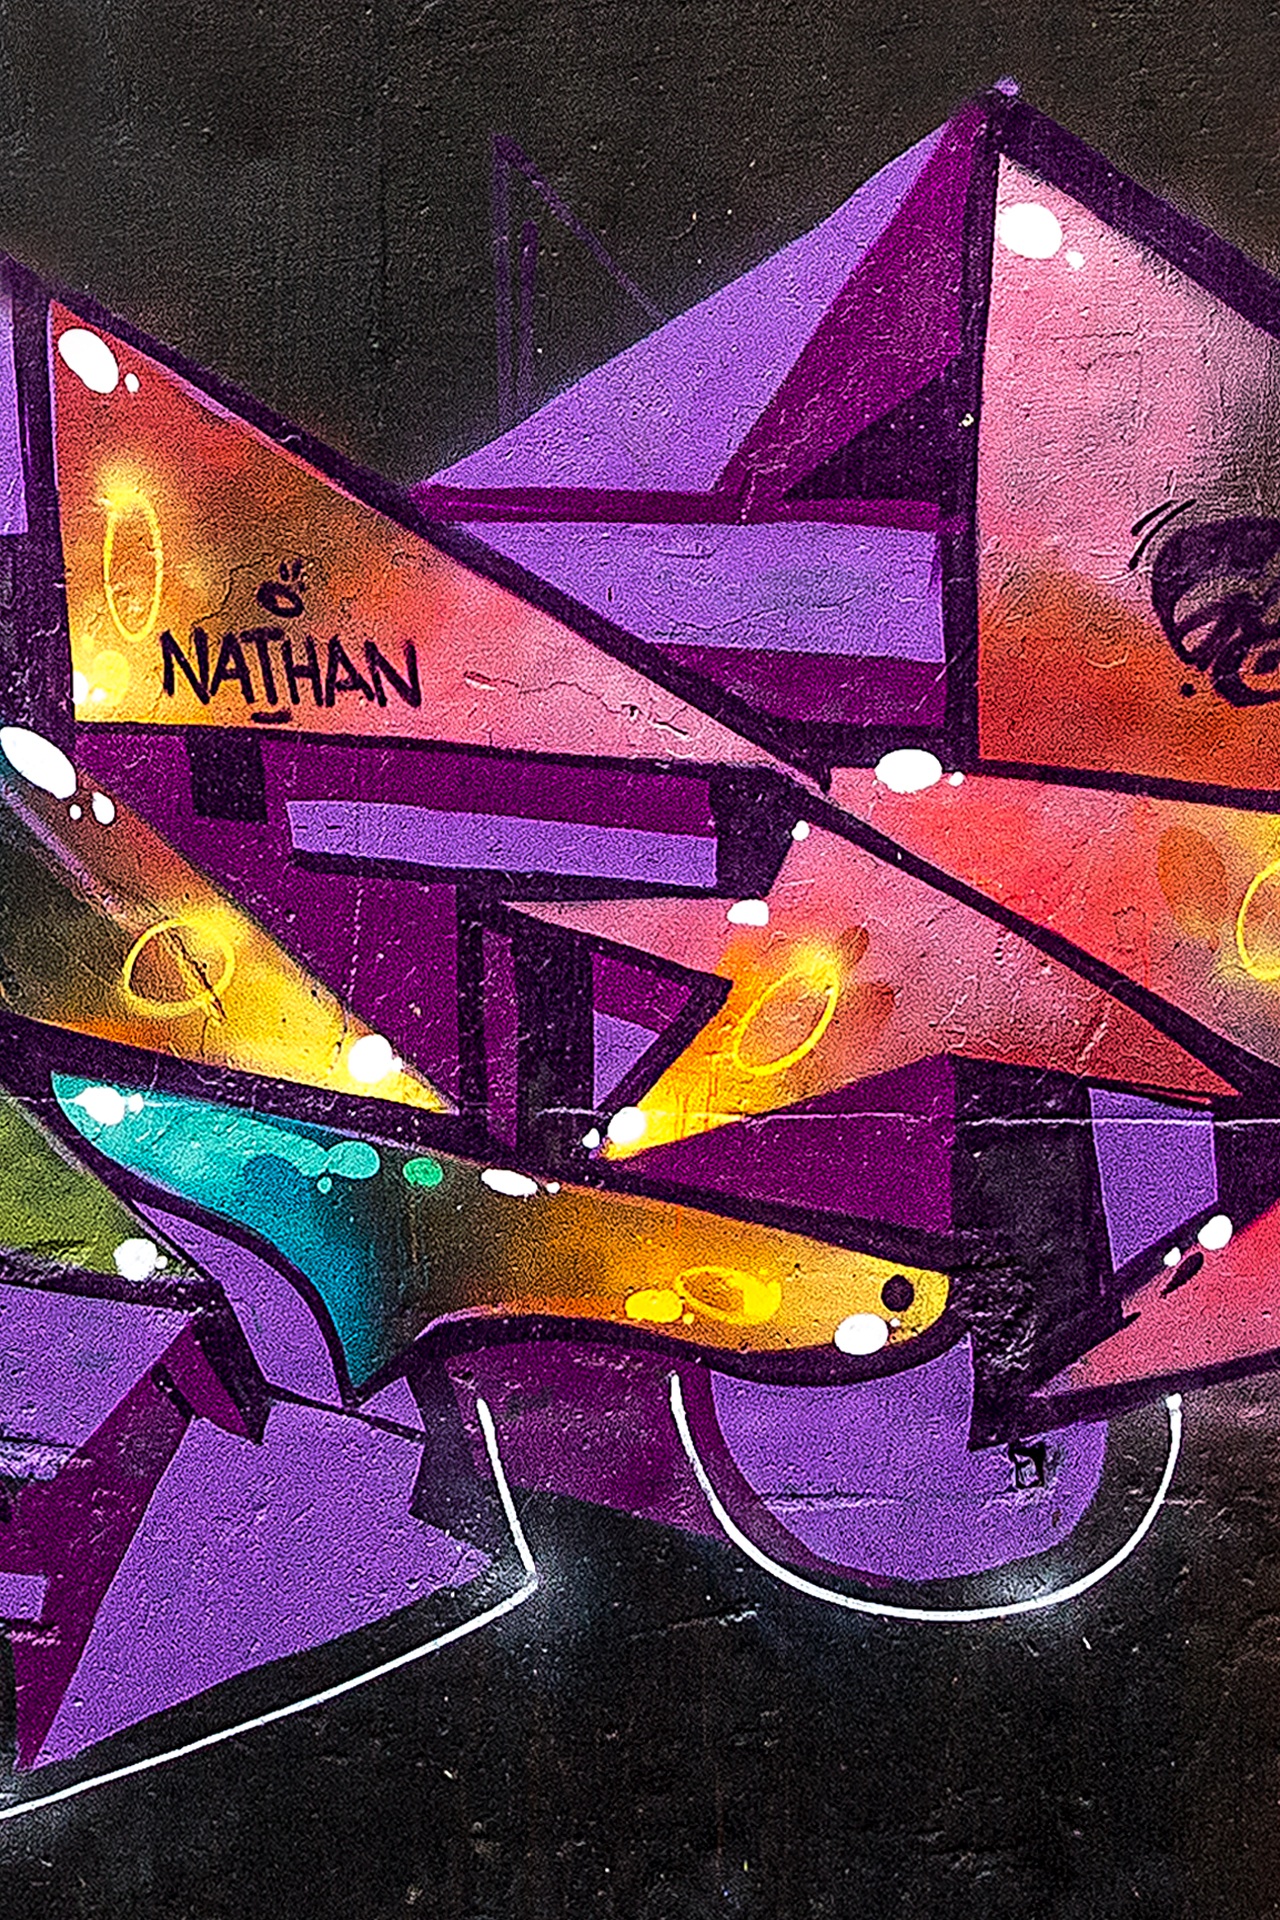
abstract, city, urban, color, artistic, grunge, colorful, graffiti, street art, art, background, illustration, mural, spray paint, painted, tags, tagging, graffiti wall, graffiti art, modern art